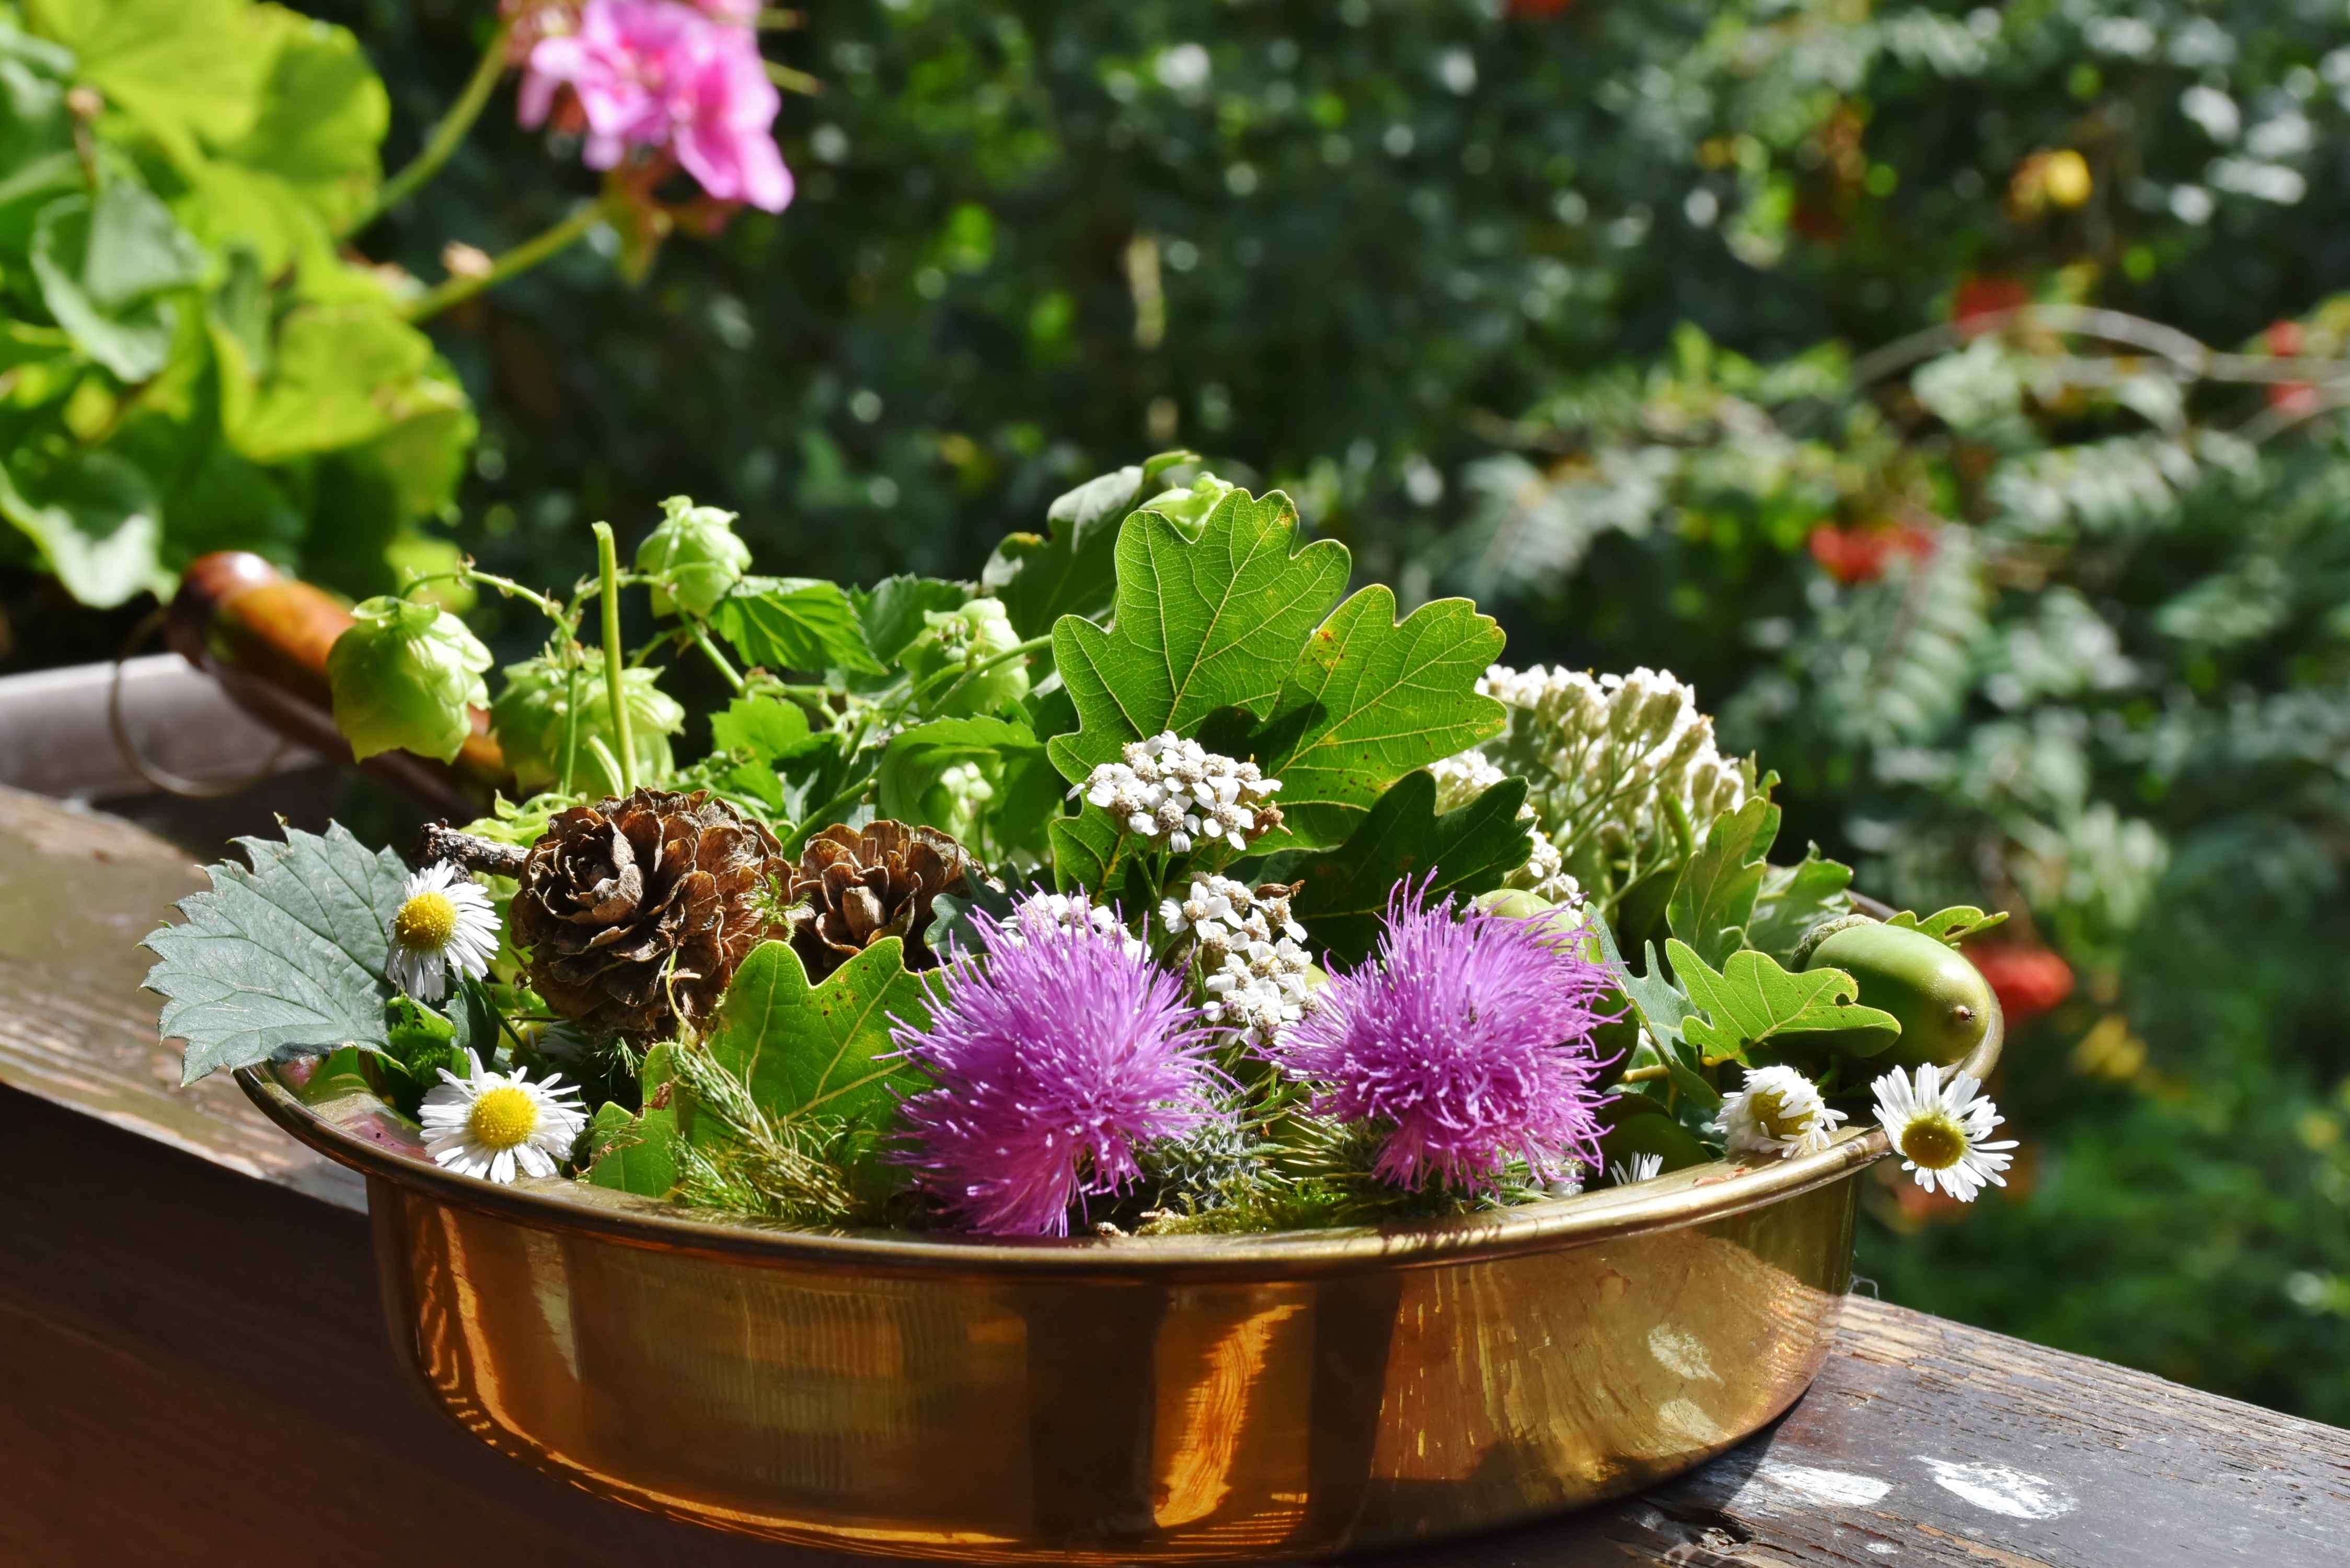
nature, forest, plant, fruit, leaf, flower, bloom, summer, green, herb, produce, botany, garden, close, flora, hydrangea, flowers, leaves, berries, shrub, fruits, flowerpot, floristry, ornamental shrub, hops, berry red, flowering plant, flower bouquet, wild berries, orange berry, floral design, land plant, flower arranging